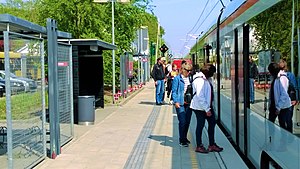
Hjortshøj Station
Hjortshøj Station maj 2019.
Hjortshøj Station er en letbanestation og tidligere jernbanestation på Grenaabanen, der ligger i Hjortshøj i Østjylland.